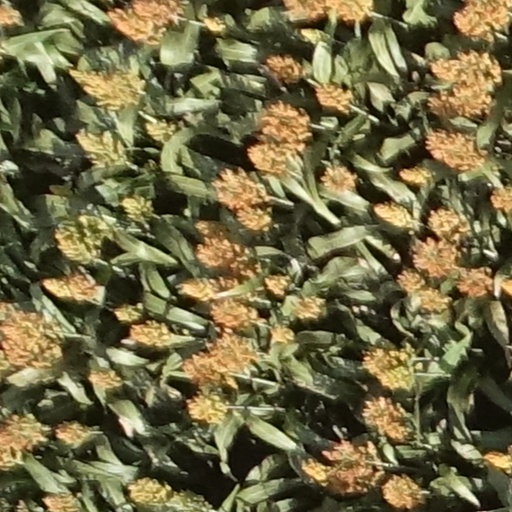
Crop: sorghum